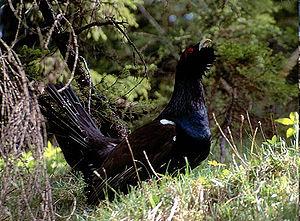
Le chaînon du Watzmann culmine au Watzmann central, qui avec 2 713 m d'altitude est le plus haut point de la région de Berchtesgaden, en Bavière.